American Institute of Indian Studies

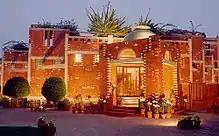
AIIS campus in Gurugram, Haryana, India

The U.S. headquarter of the AIIS is at the University of Chicago. The main center in India is at Gurugram with an additional center in Defence Colony in New Delhi. The AIIS also has offices in Kolkata and Pune. The AIIS awards junior fellowships to Ph.D. candidates at universities in the U.S. to carry out their doctoral dissertation research in India. Senior fellowships are for scholars holding the doctoral degree to conduct their research in India. AIIS fellows are scholars in a broad range of academic disciplines including Anthropology, Geography, History, Literature, Political Science, Public Health, Regional Planning, Religious Studies and many other fields. AIIS also offers performing and creative arts fellowships to musicians, dancers, visual and multi-media artists to carry out their artistic projects in India. AIIS operates intensive language programs in India for the summer and the academic year. The language programs are located at sites where the language is spoken. The Hindi program is the largest, located in Jaipur. Other programs include Urdu and Mughal Persian (located in Lucknow), Bengali (located in Kolkata), Punjabi (located in Chandigarh), Marathi and Sanskrit (located in Pune), Tamil (located in Madurai), Malayalam (located in Thiruvananthapuram), Telugu (located in Hyderabad) and Gujarati (located in Ahmedabad). AIIS also offers programs in very rarely taught languages such as Oriya and Sindhi, upon request. The AIIS operates the Bengali, Hindi, Punjabi and Urdu summer language programs for the U.S. State Department's Critical Language Scholarship Program at its centers in Kolkata, Jaipur, Chandigarh, and Lucknow respectively. AIIS also operates the fall semester Hindi and Urdu programs for the South Asia Flagship Languages Initiative (SAFLI) for Boren Scholars . The AIIS awards annual book prizes to young scholars and also holds a dissertation-to-book workshop at the annual Madison South Asia conference in October. AIIS offers an array of services to U.S. study abroad programs, including assistance with obtaining student visas as well as logistical support. AIIS is also involved in a project to facilitate American students' service learning internships with Indian NGOs. AIIS also hosts conferences, symposia, and workshops sometimes with other members of the Council of American Overseas Research Centers, such as a workshop on Sufi Shrines held in Aurangabad, India in August 2014. AIIS publishes semiannual newsletters reporting on its fellows' research, the activities of its research centers, and events such as conferences and workshops. The AIIS is actively engaged in publishing the "Encyclopaedia of Indian Temple Architecture", a multi-volume work.